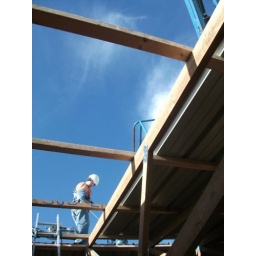
Project lift: An operation to move two wooden buildings from the Limerick Port tunnel site to Charleville Castle in Tullamore.